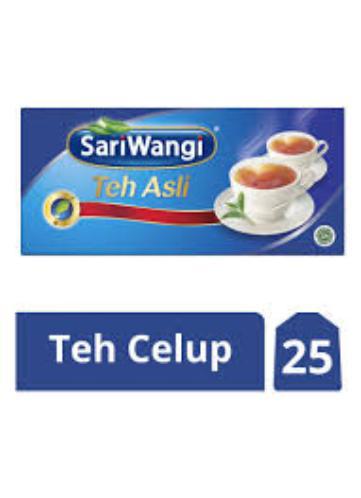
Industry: Food